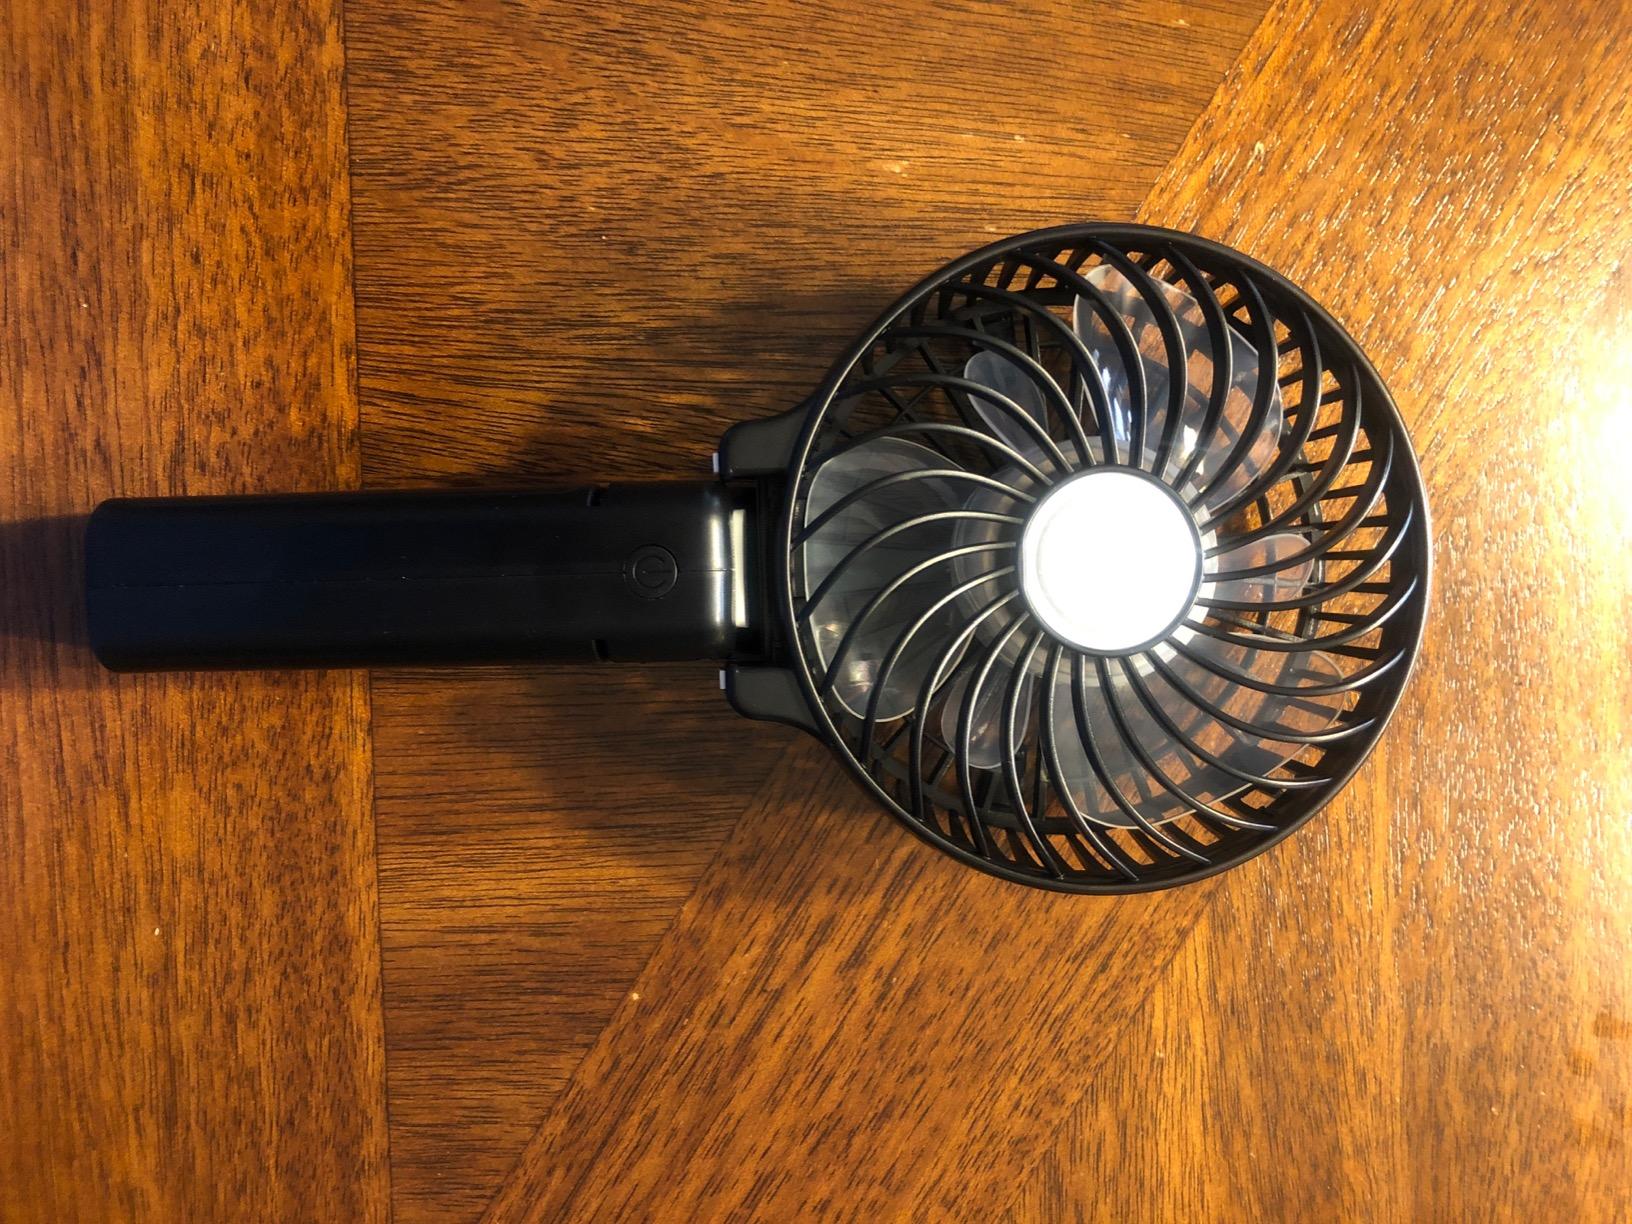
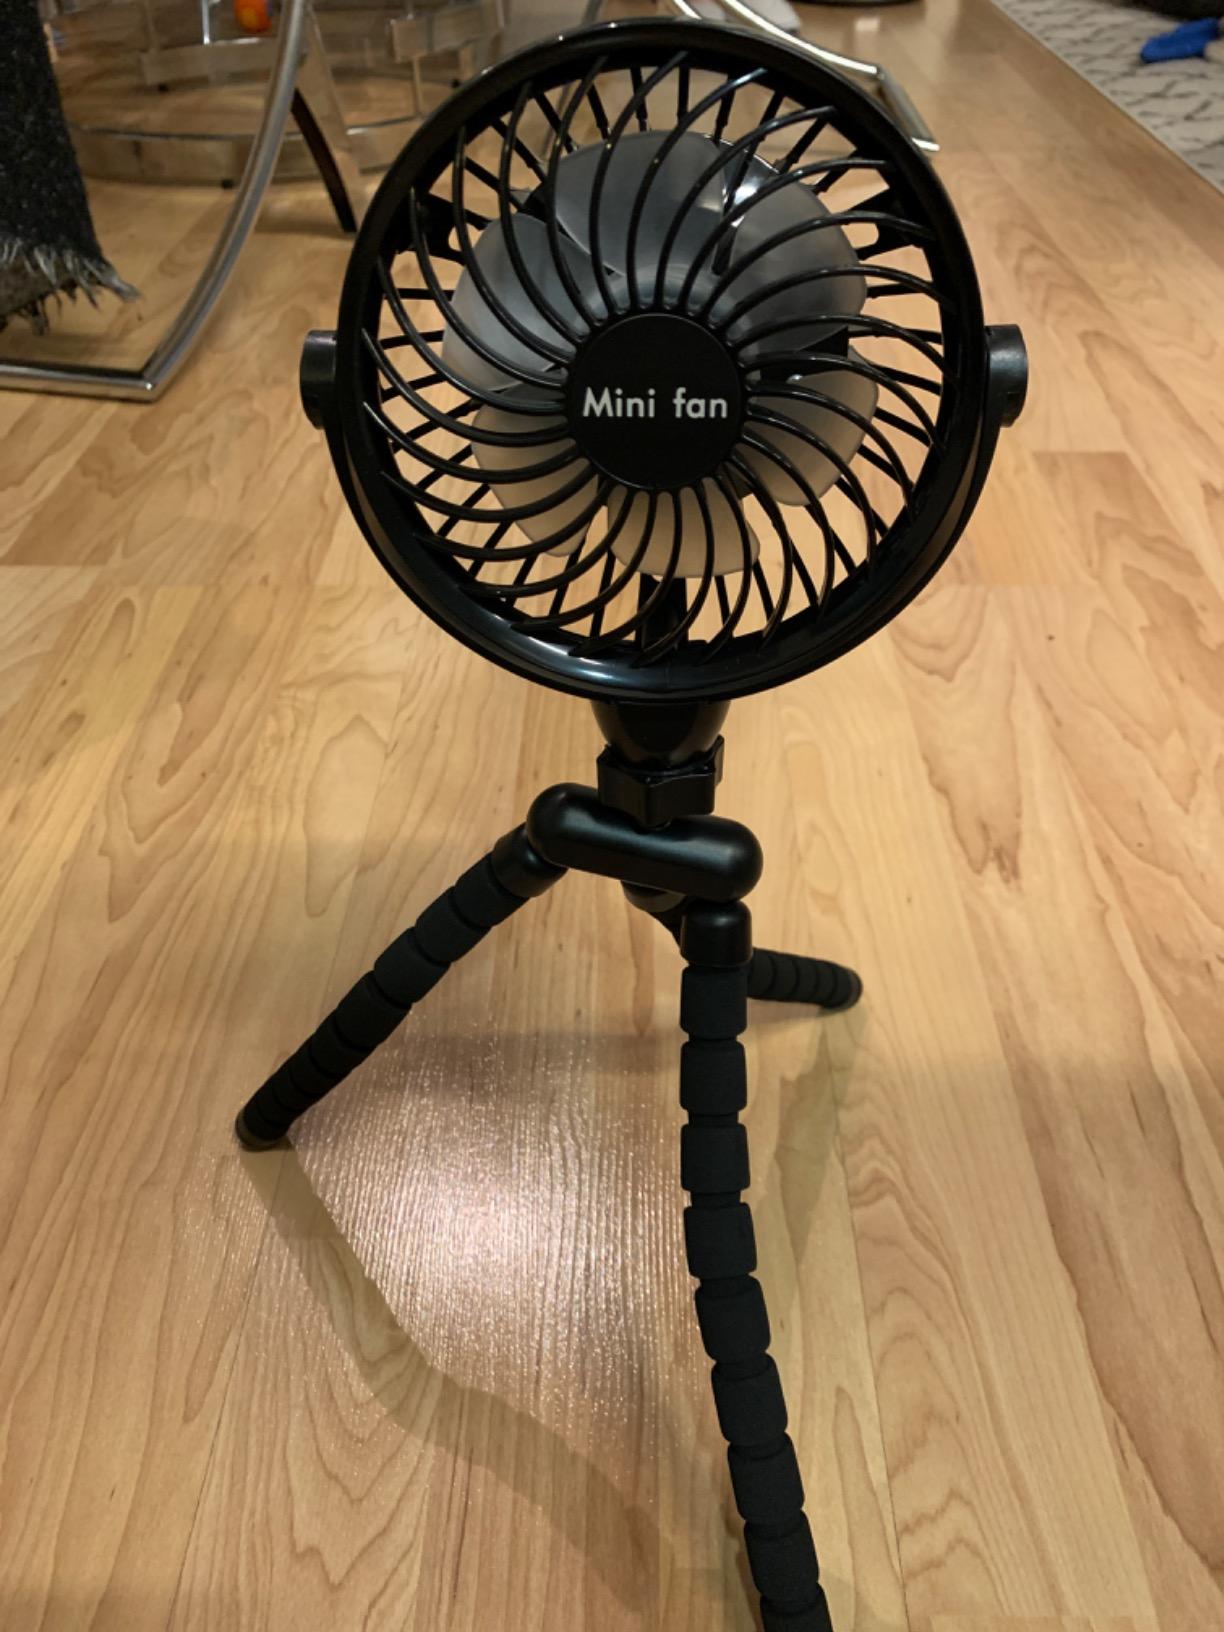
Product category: fan
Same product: no